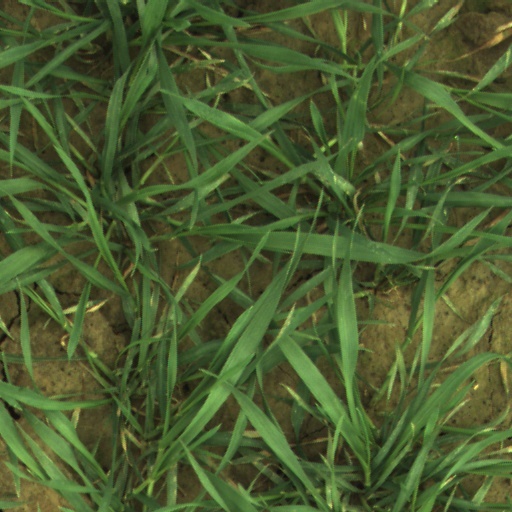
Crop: wheat